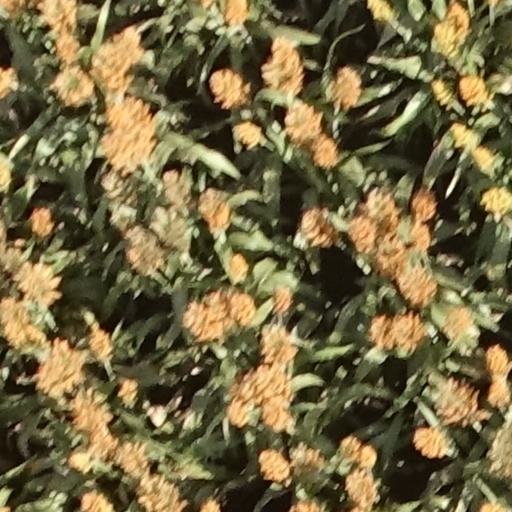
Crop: sorghum